Akhtala

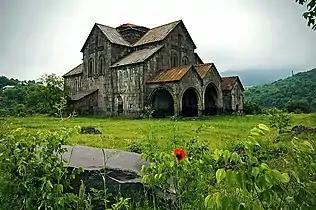
Akhtala Monastery of the 10th century

The Bagratuni King Smbat II of Armenia founded the Kingdom of Tashir-Dzoraget in Gugark for strategic reasons and enthroned his brother Kiurike I in 979. Gurgen along with his brother Smbat are depicted on the sculptures of the patrons in both Sanahin and Haghpat. When the Tashir-Dzoraget kingdom fell in 1118 as a result of the Seljuk raids, the Kyurikids migrated to Tavush and Matsnaberd, yet they maintained ties with their ancestral fortress and compound in Akhtala.